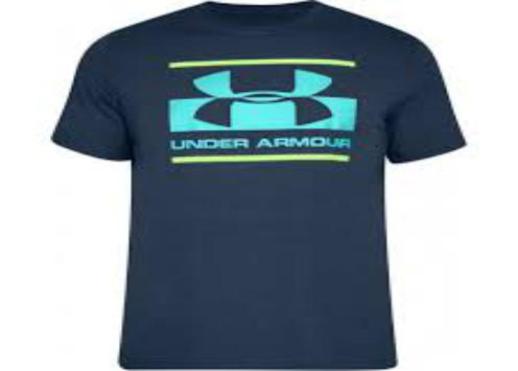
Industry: Clothes